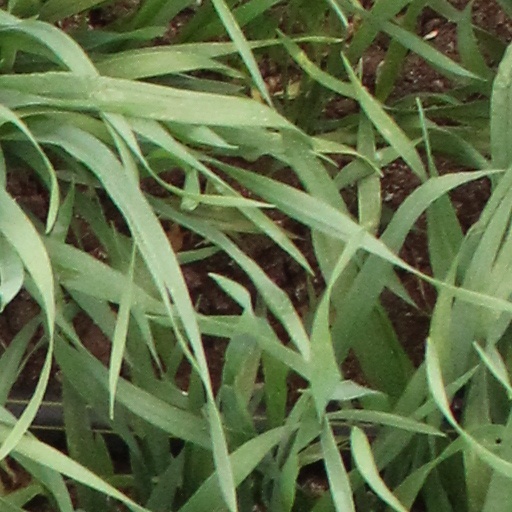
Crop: wheat